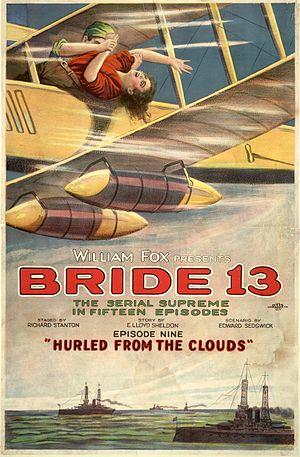
Voleurs de femmes est un serial muet américain réalisé par Richard Stanton. Le serial est présumé perdu et il est composé de 15 épisodes.
Richard Stanton est un acteur et réalisateur américain à l'époque du cinéma muet. Il est apparu dans 68 films entre 1911 et 1916. Il a également réalisé 57 films entre 1914 et 1925.